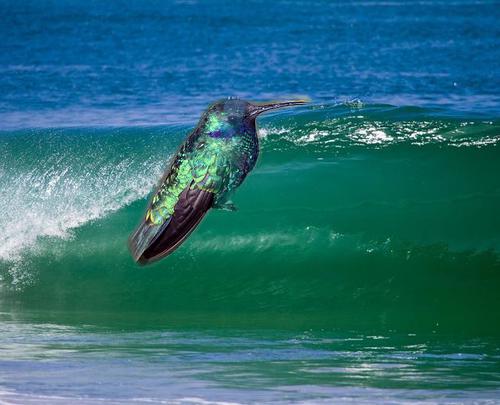
Bird species: Green_Violetear
Bird type: landbird
Background: water